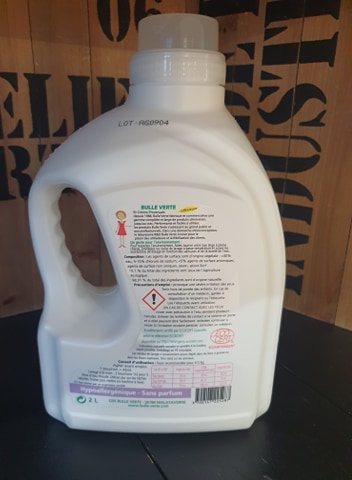
Waste category: plastic